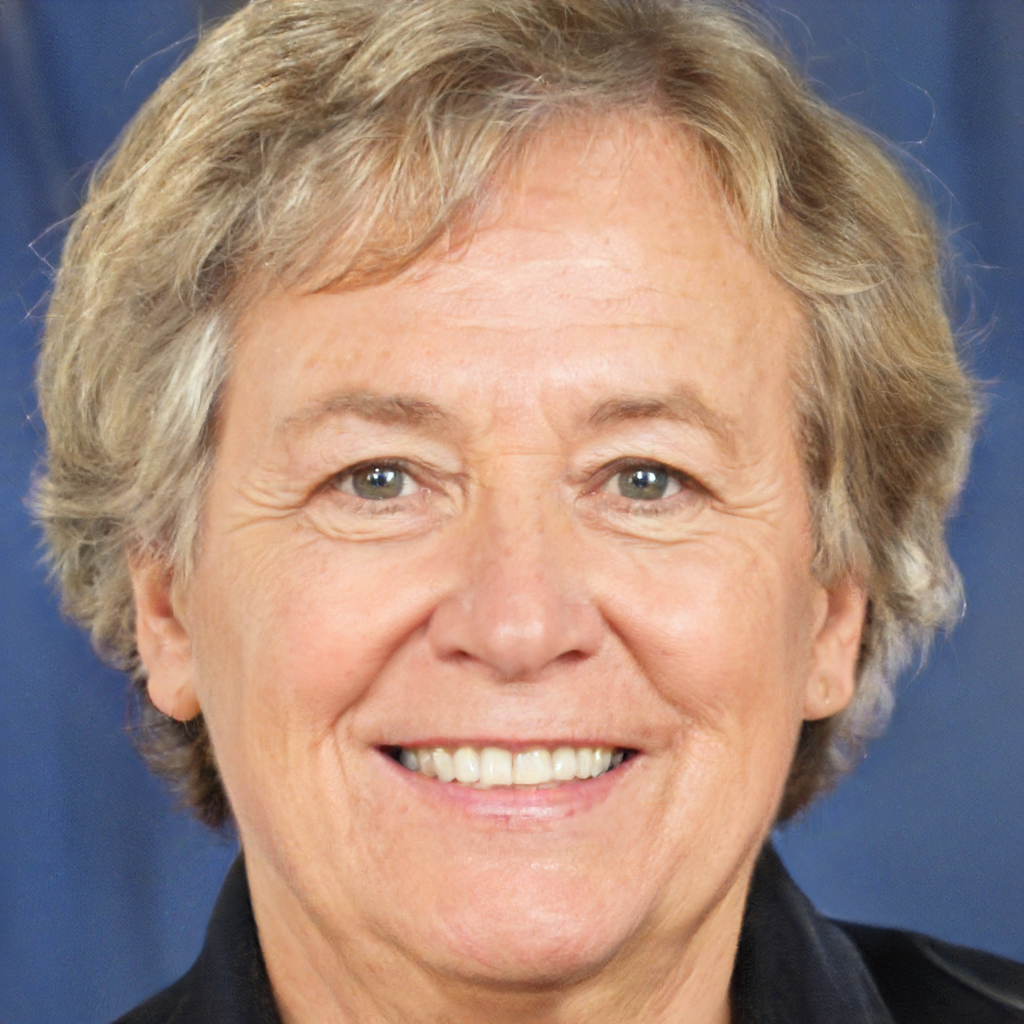
Gender: Male